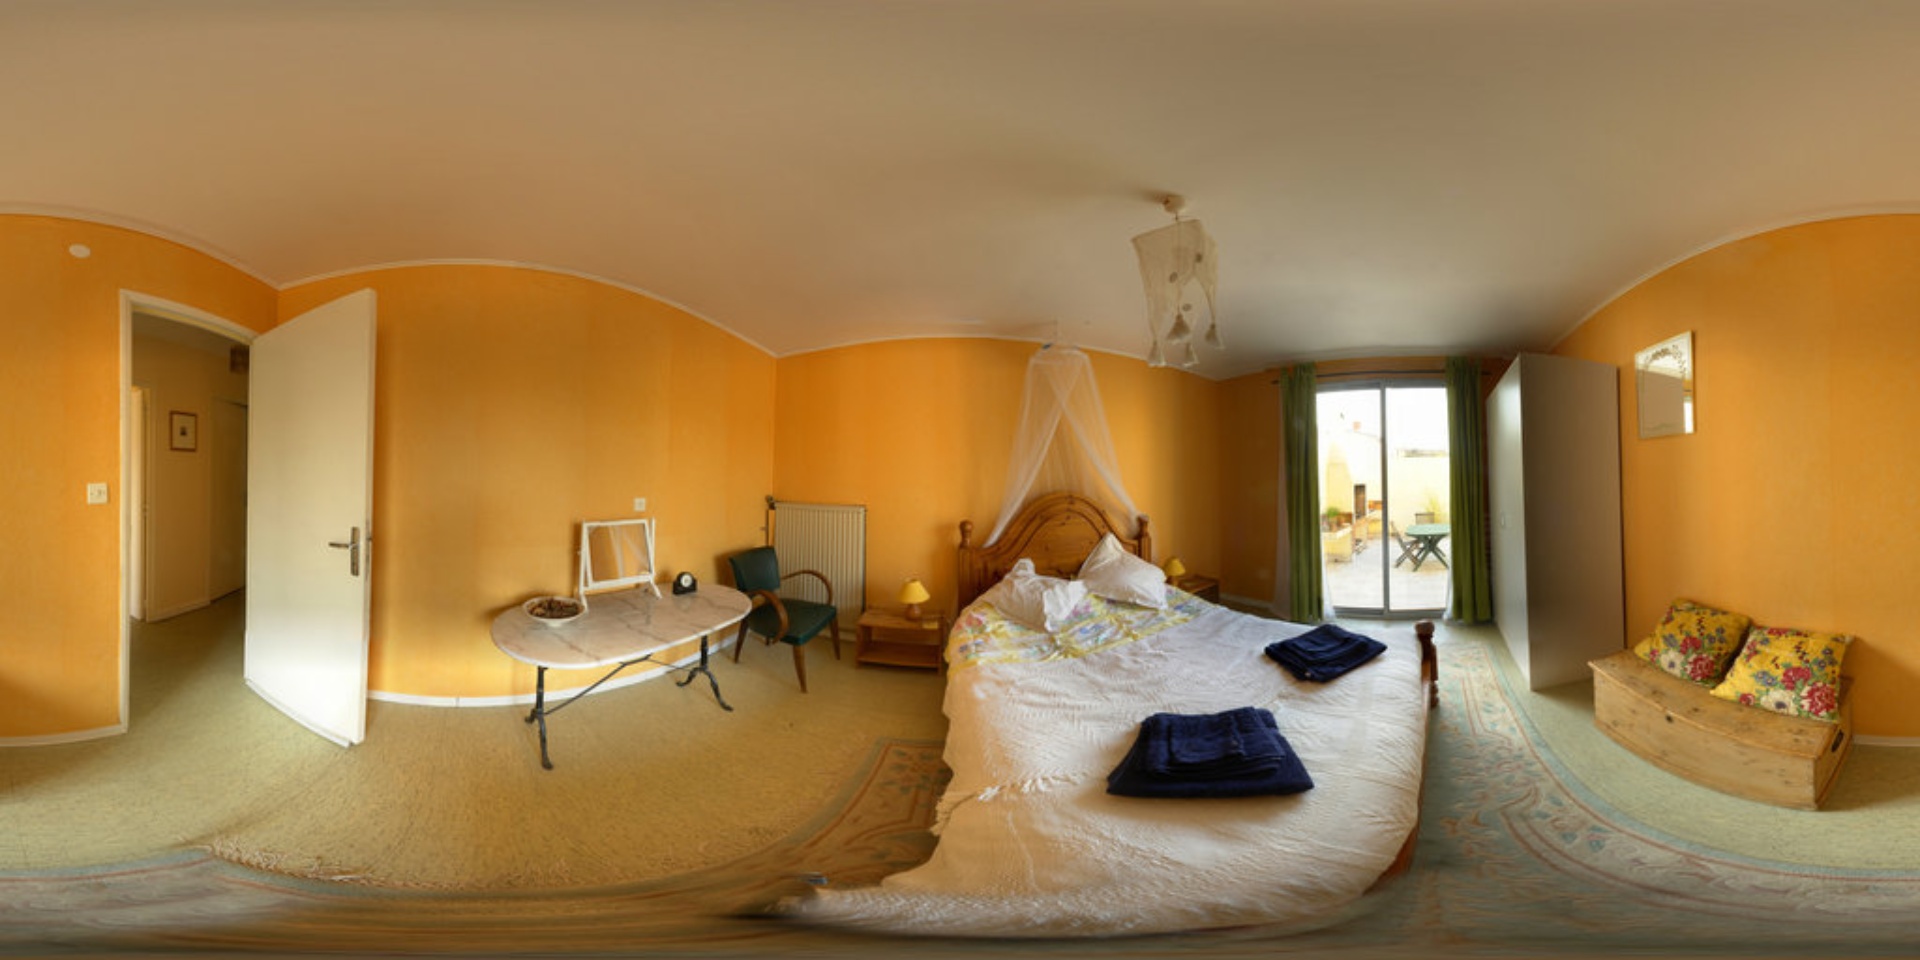
Referred object: the green chair next to the desk

Referred object: turn slightly right to face the bed

Referred object: the wooden chest opposite the bed